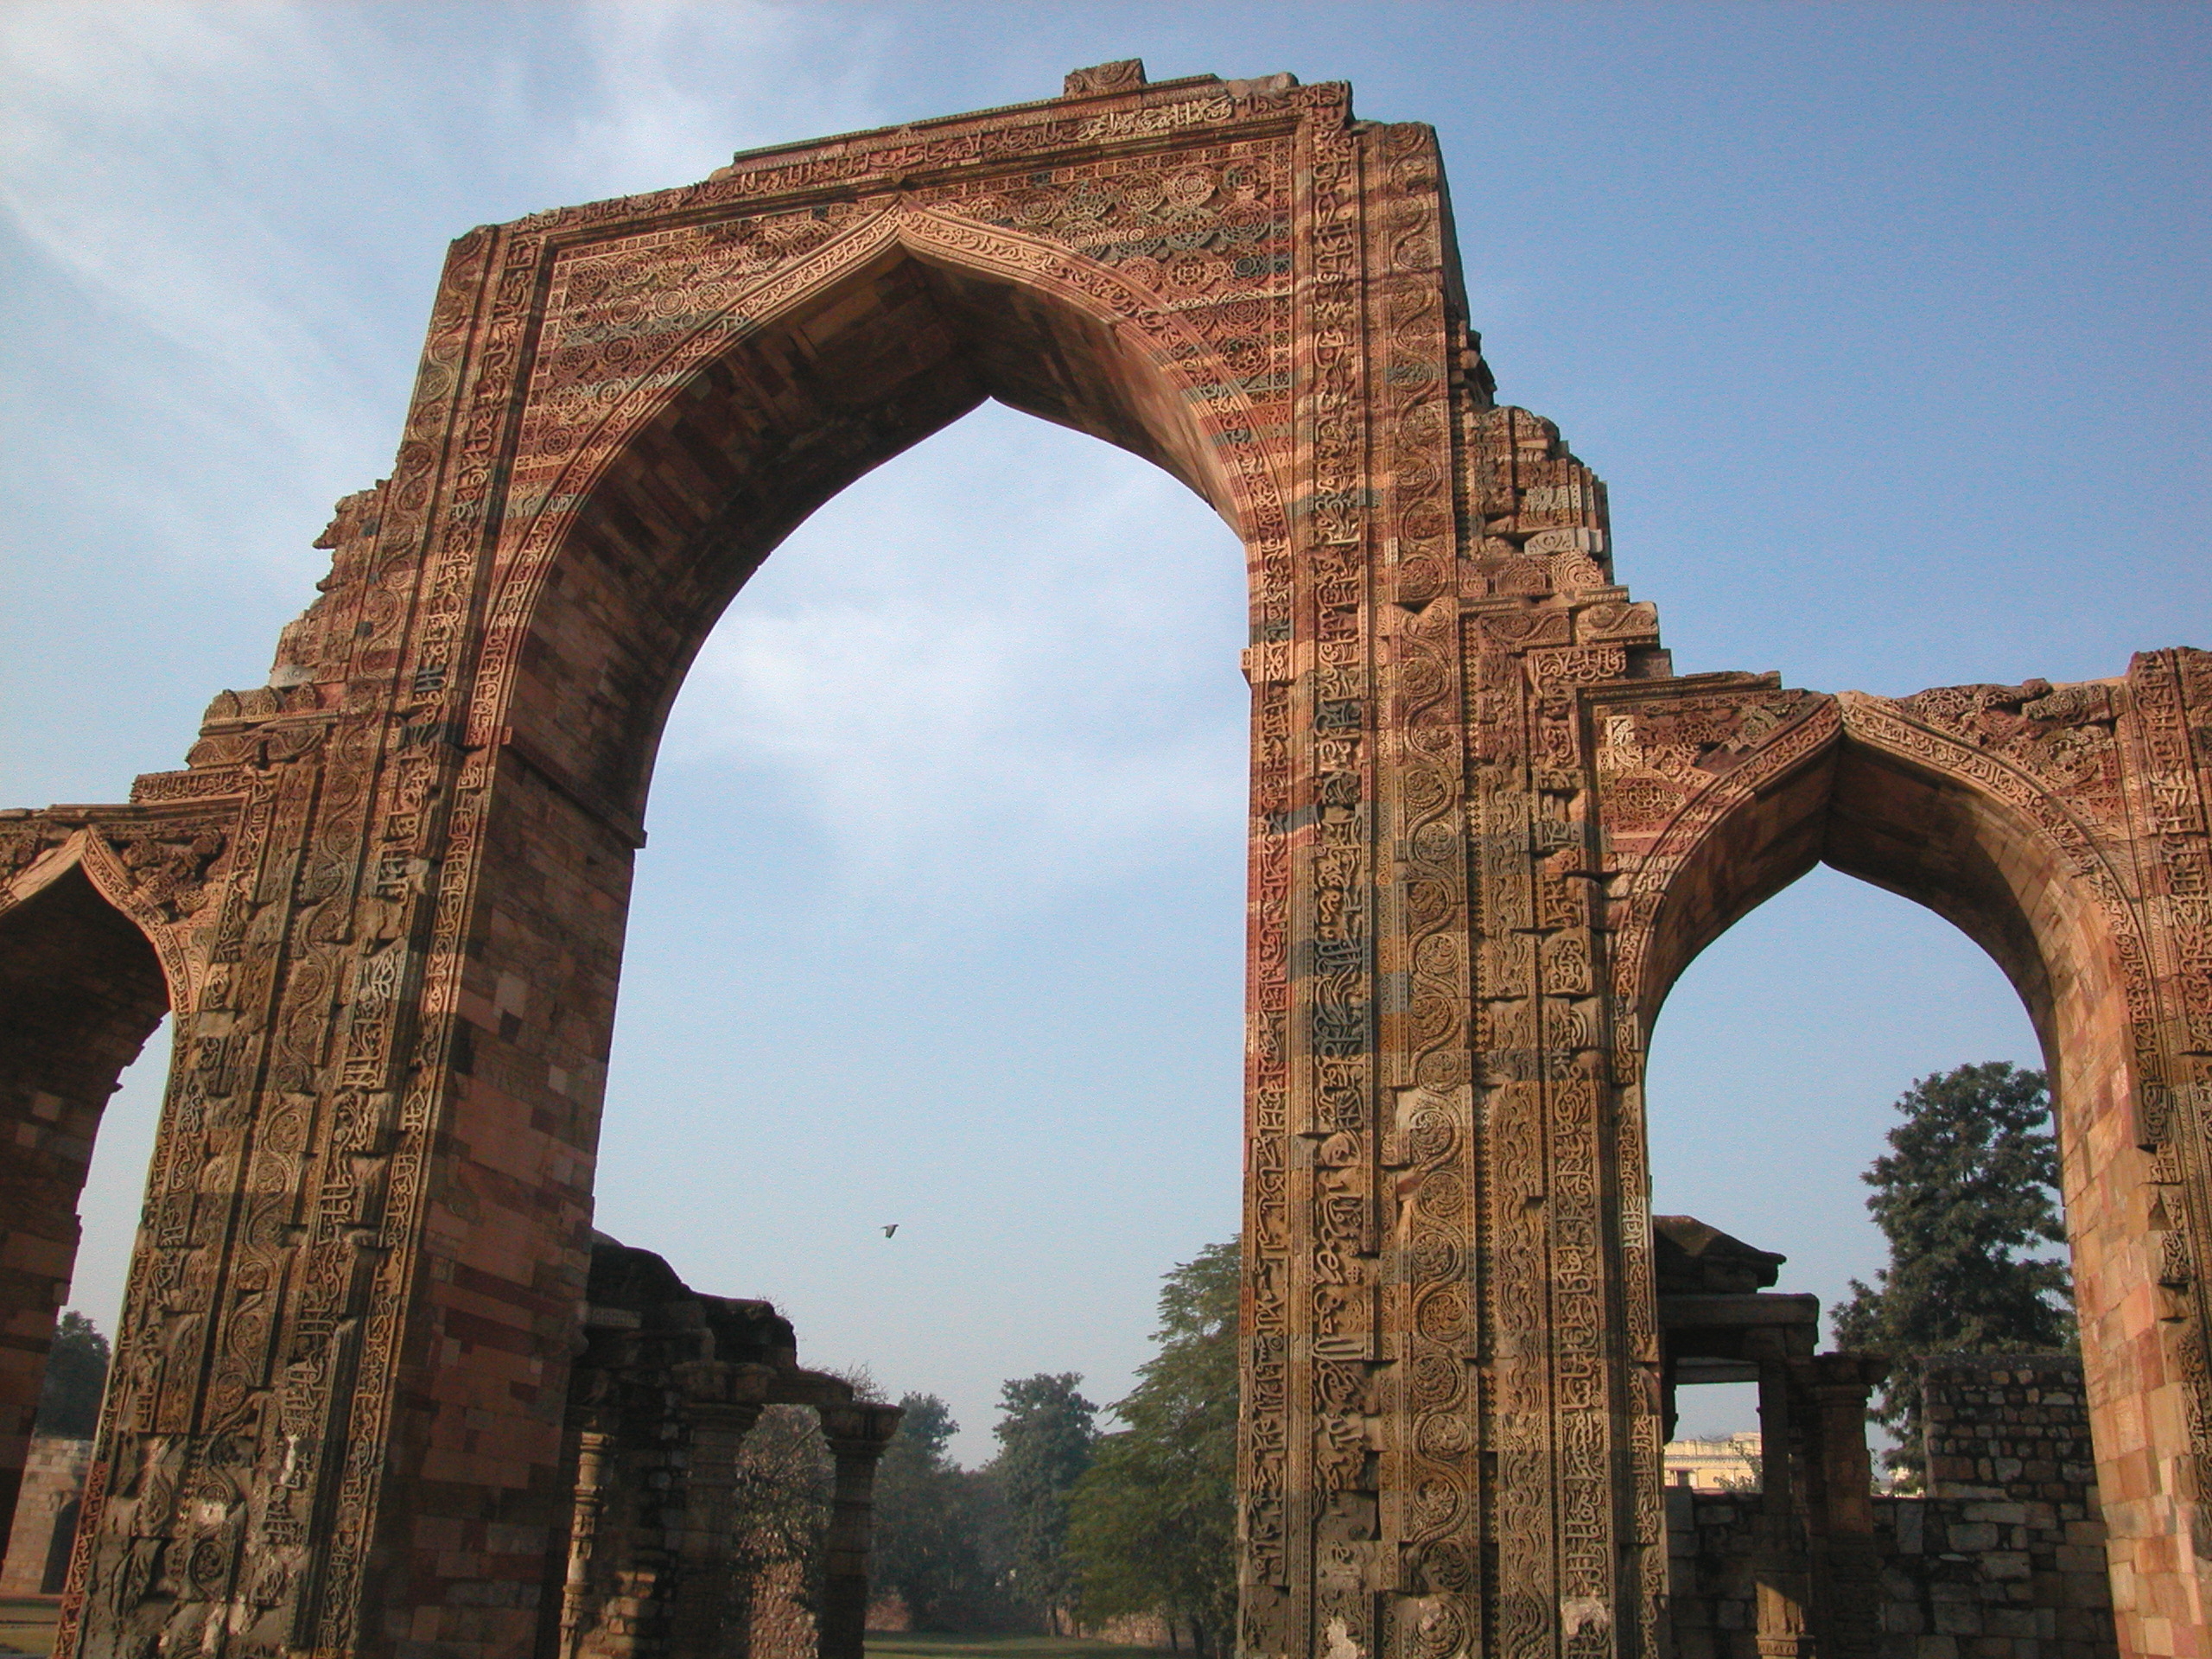
architecture, bridge, monument, arch, high, landmark, ruins, hires, india, complex, hi, res, delhi, unescoworldheritage, qutub, minar, aqueduct, historic site, triumphal arch, ancient history, ancient roman architecture